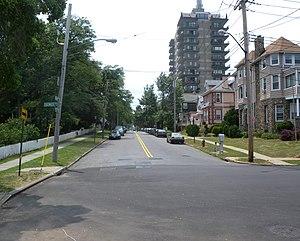
Hylan Boulevard est une artère urbaine nord-est–sud-ouest de l'arrondissement de Staten Island, à New York. D'une longueur d'environ 23 kilomètres, elle s'étend du quartier de Rosebank jusqu'au quartier de Tottenville. D'abord désigné sous le nom de « Pennsylvania Avenue », le boulevard est renommé en 1923 d'après John Francis Hylan, maire de New York de 1918 à 1925. Le nom de la rue est souvent mal orthographié « Hyland Boulevard » ou « Highland Boulevard ».